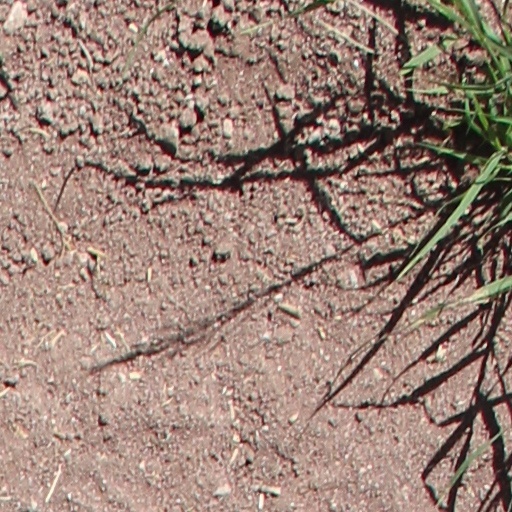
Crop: wheat